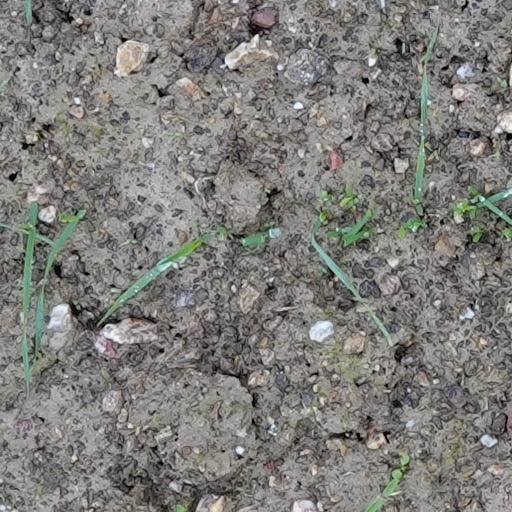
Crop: wheat